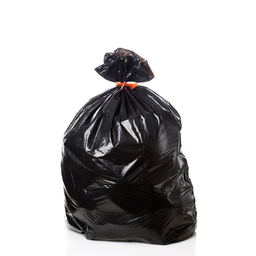
Label: plasticbags